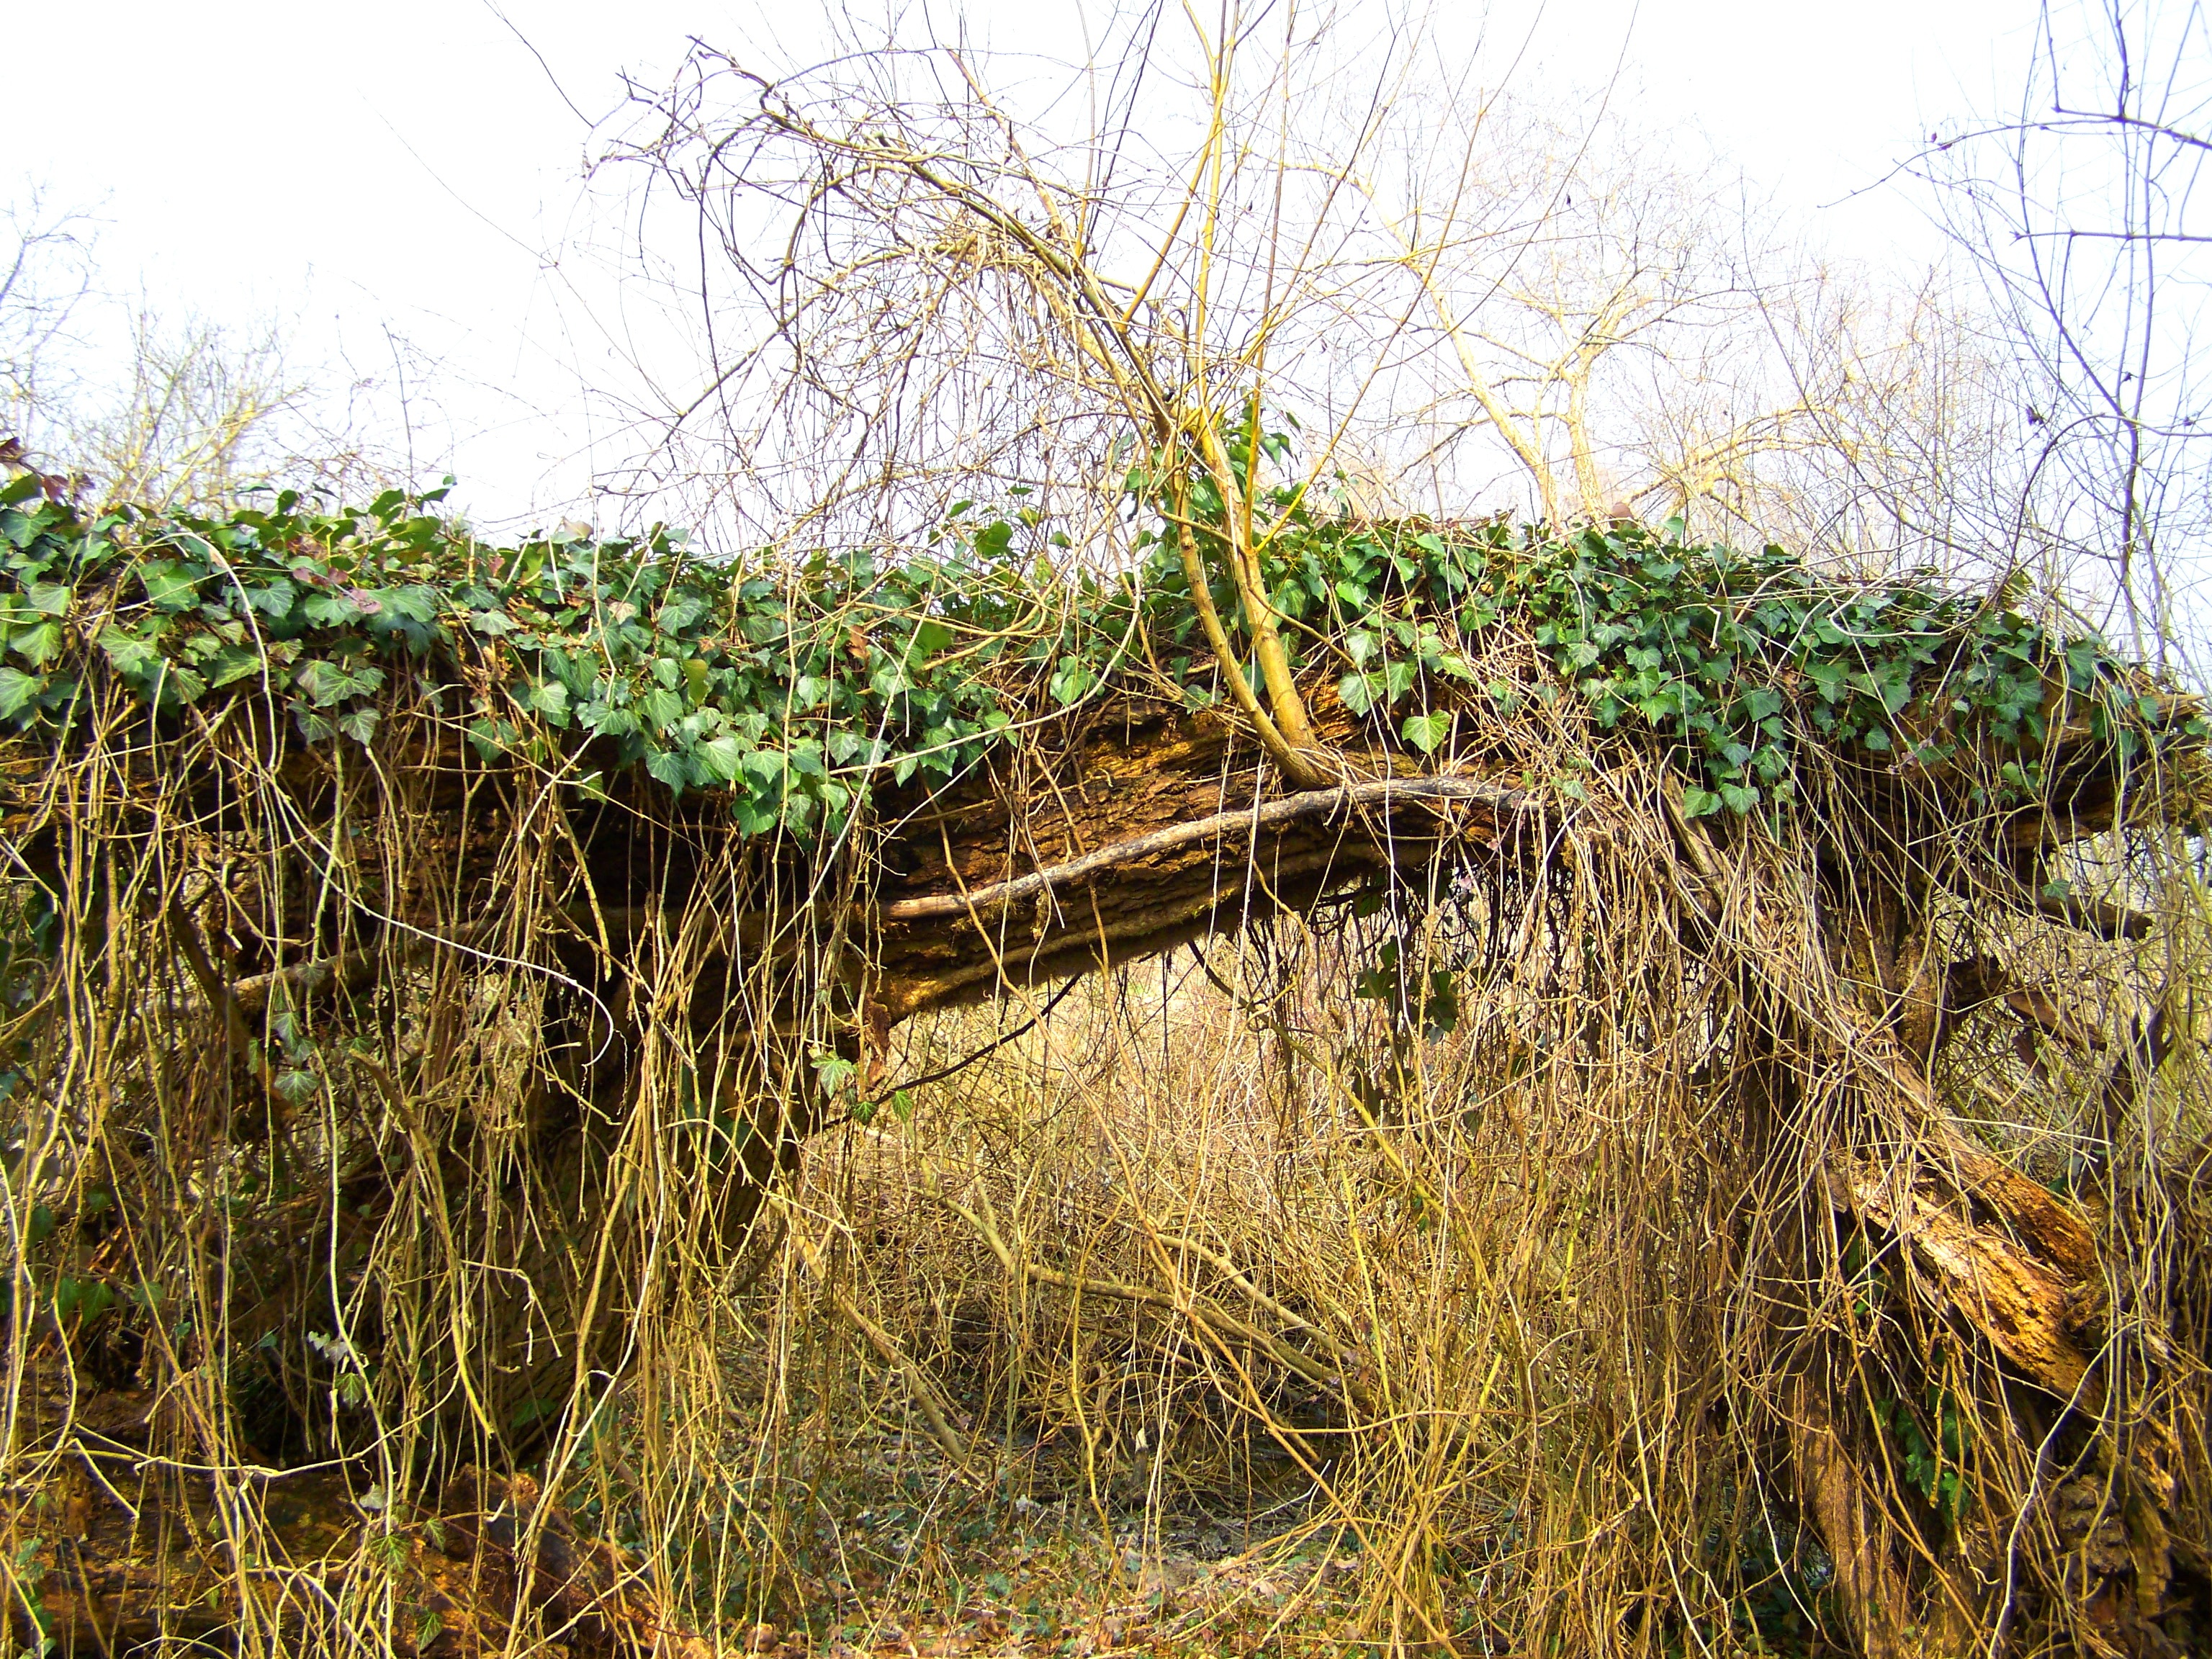
tree, grass, branch, plant, agriculture, shrub, wetland, amber, wild nature, grass family, woody plant, lianne